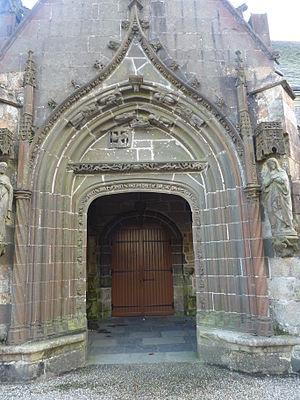
Guipavas
Guipavas [gipava] est une commune du département du Finistère, en région Bretagne, en France. La commune fait partie de Brest Métropole.